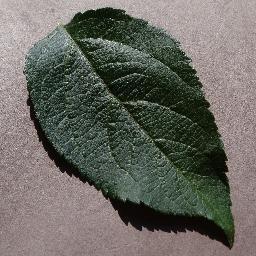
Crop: apple
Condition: healthy